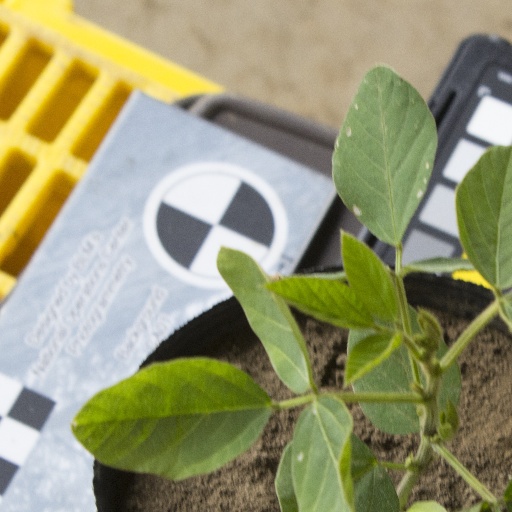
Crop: soybean